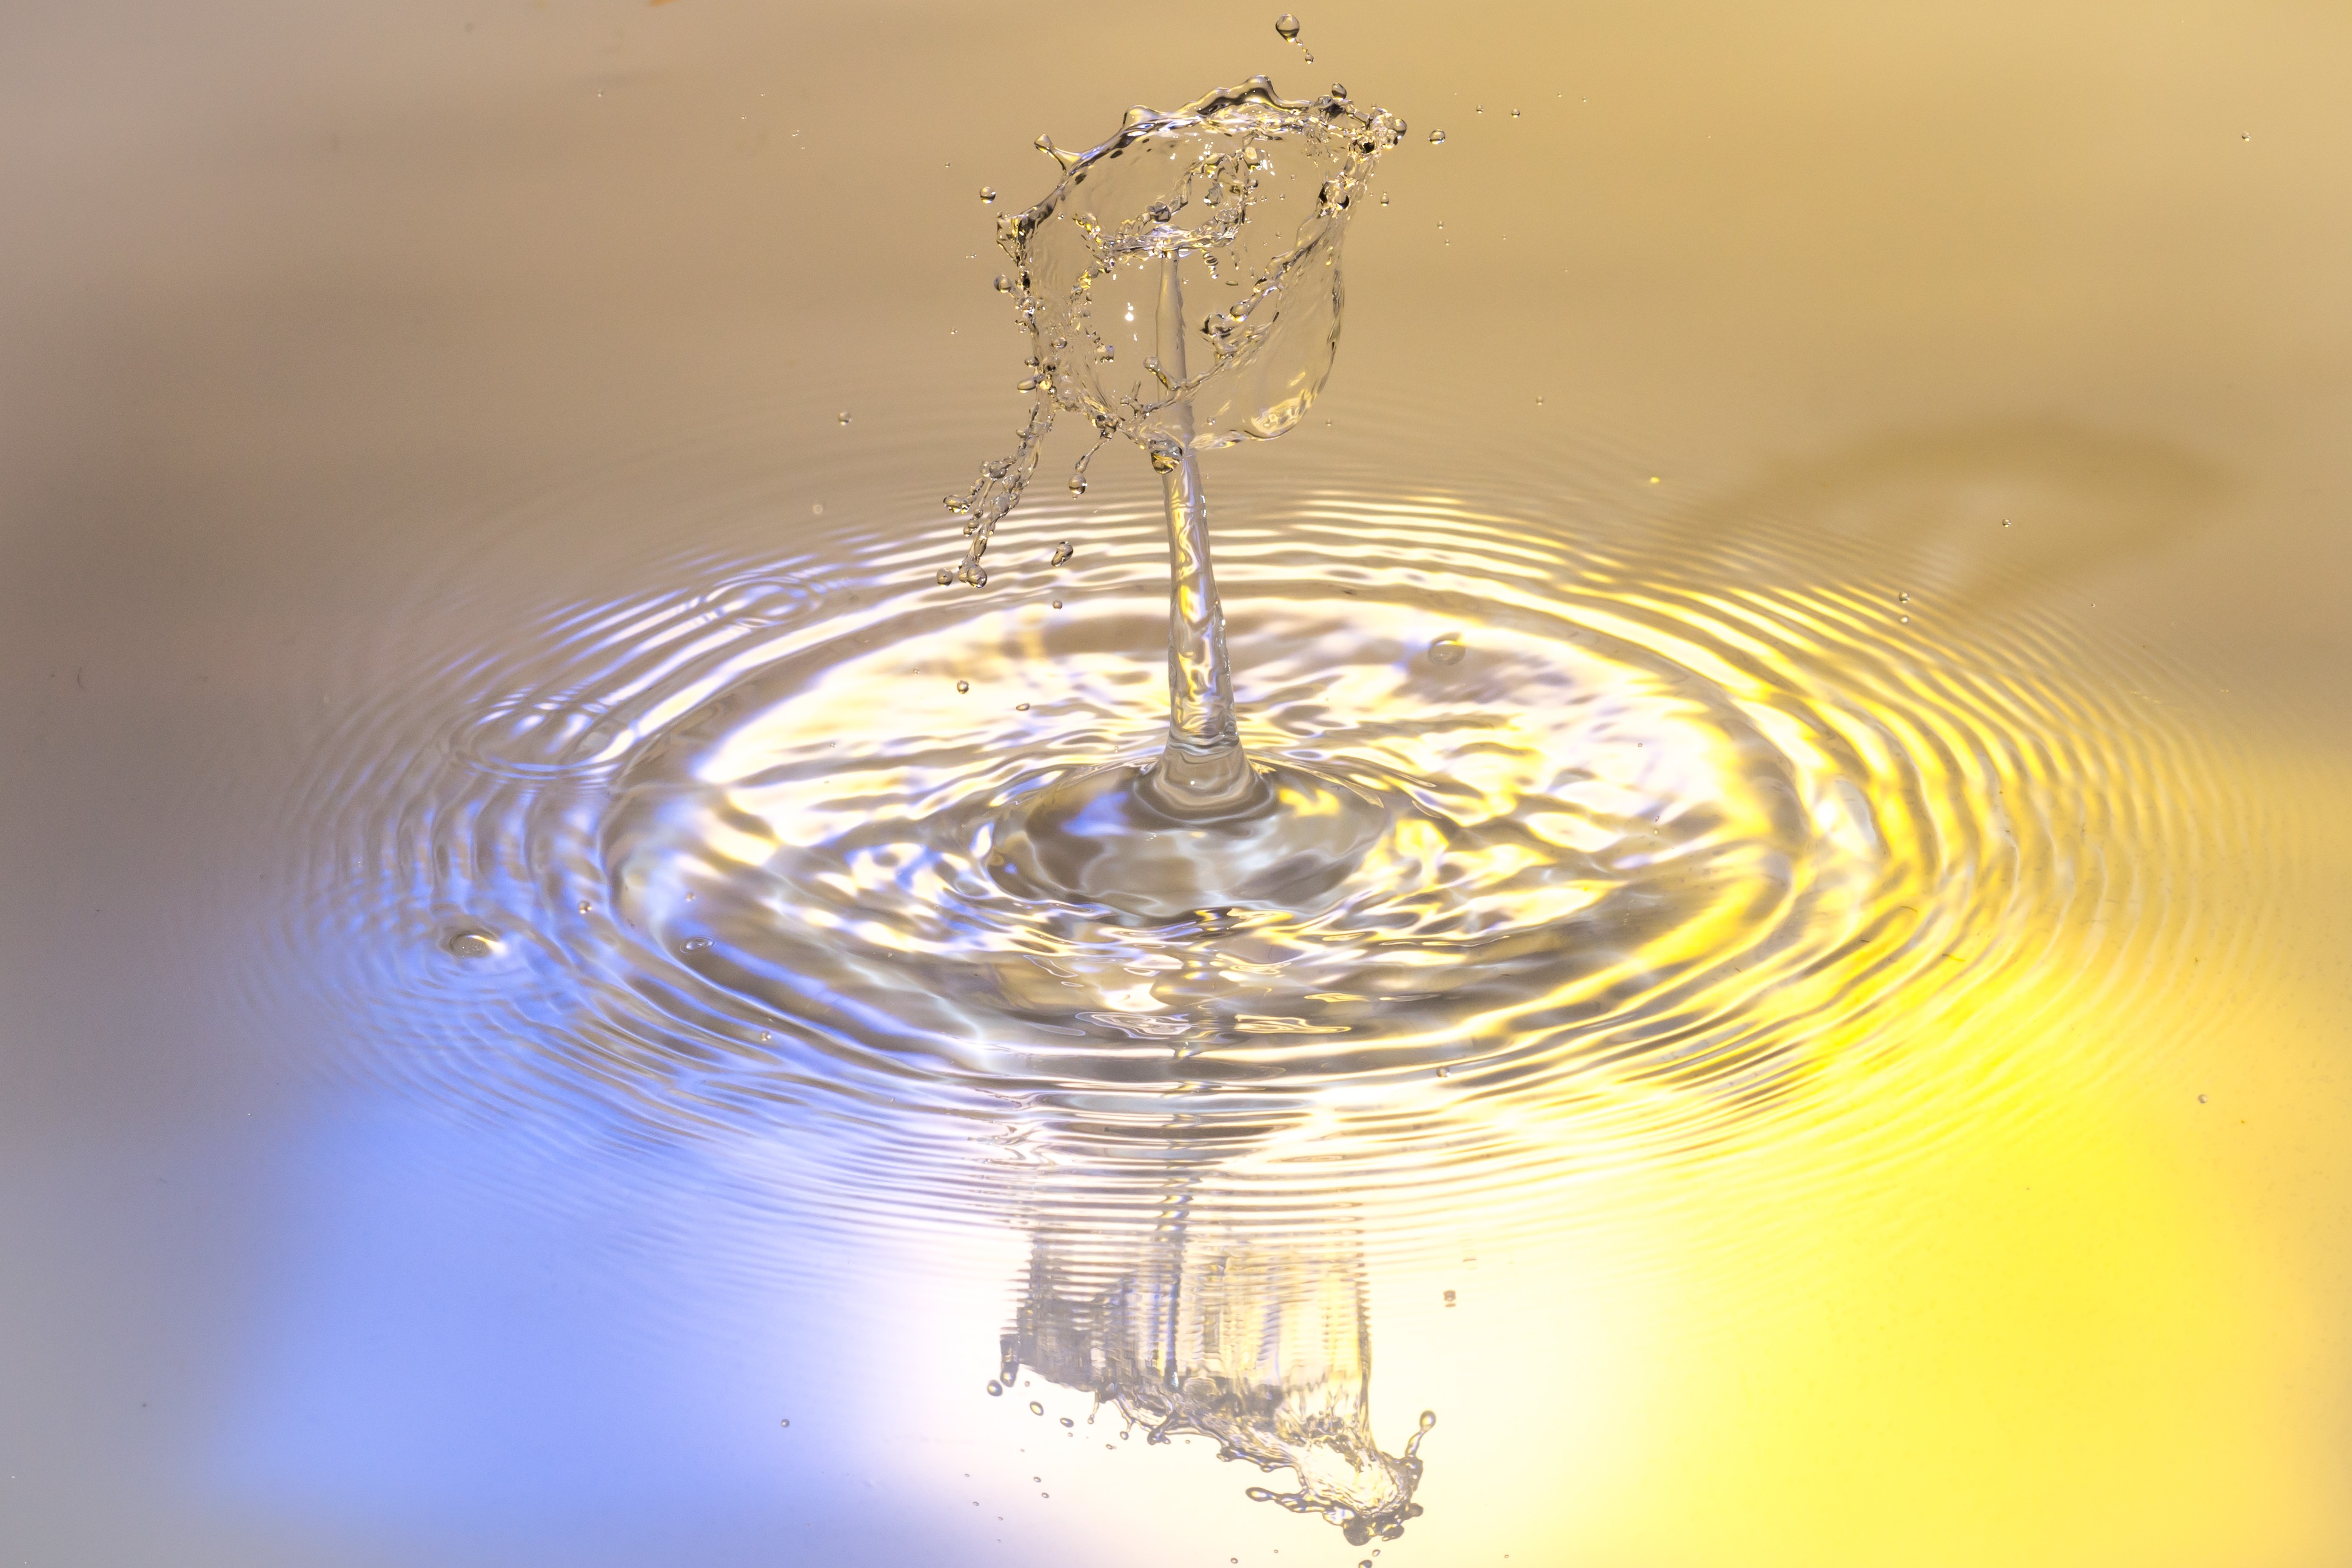
water, drop, liquid, glass, reflection, spray, blue, lighting, drip, close up, drop of water, water feature, macro photography, inject